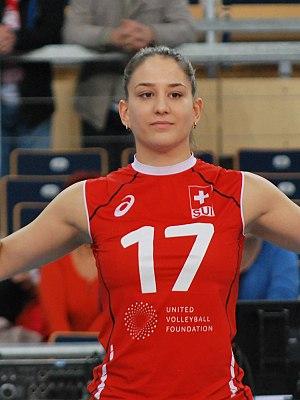
Laura Unternährer est une joueuse suisse de volley-ball née le 11 juillet 1993 à Reconvilier. Elle mesure 1,77 m et joue au poste de réceptionneuse-attaquante. Elle est internationale suisse.